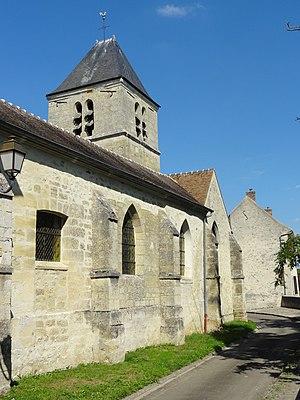
Église Sainte-Marie-Madeleine du Perchay - voir titre.
L'église Sainte-Marie-Madeleine est une église catholique paroissiale située au Perchay, en France. C'est un petit édifice de facture rustique, issu de la transformation successive d'une église romane à vaisseau unique, que l'on peut dater de la fin du XIᵉ ou du premier quart du XIIᵉ siècle. La nef avec son intéressant portail et la base du clocher avec ses deux arcades archaïques subsistent encore de cette époque, mais toutes les fenêtres ont été repercées, et la base du clocher a été voûtée d'ogives à la première période gothique. Au XIIIᵉ siècle, la chapelle de la Vierge formant croisillon a été ajoutée au sud du clocher. Après la guerre de Cent Ans, l'étage de beffroi a été refait, et le chœur roman a été remplacé par deux travées de style gothique flamboyant, et la nef a été munie d'un unique bas-côté, également située au sud. Sa voûte en berceau évoque l'architecture classique, et ne date peut-être que du XVIIᵉ siècle. L'église Sainte-Marie-Madeleine a été inscrite aux monuments historiques par arrêté du 14 décembre 1979, et la nef et le bas-côté ont bénéficié d'une restauration au début des années 1990.